Mark Oliphant

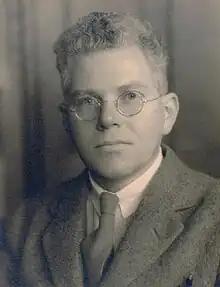
Oliphant in 1939

Sir Marcus Laurence Elwin Oliphant, (8 October 1901 – 14 July 2000) was an Australian physicist and humanitarian who played an important role in the first experimental demonstration of nuclear fusion and in the development of nuclear weapons.